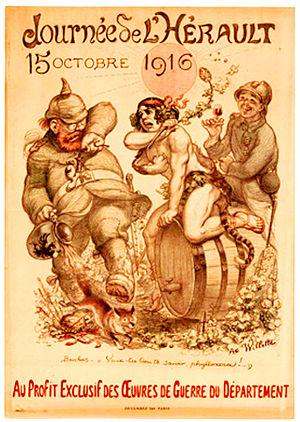
Bacchus chassant le Prussien, nouveau phylloxéra
La révolte des vignerons du Languedoc en 1907 désigne un vaste mouvement de manifestations survenu en 1907, dans le Languedoc et en pays catalan, réprimé par le cabinet Clemenceau. Fruit d'une grave crise viticole survenue au début du XXᵉ siècle, ce mouvement, aussi appelé « révolte des gueux » du Midi, a été marqué par la fraternisation du 17ᵉ régiment d'infanterie de ligne avec les manifestants, à Béziers.